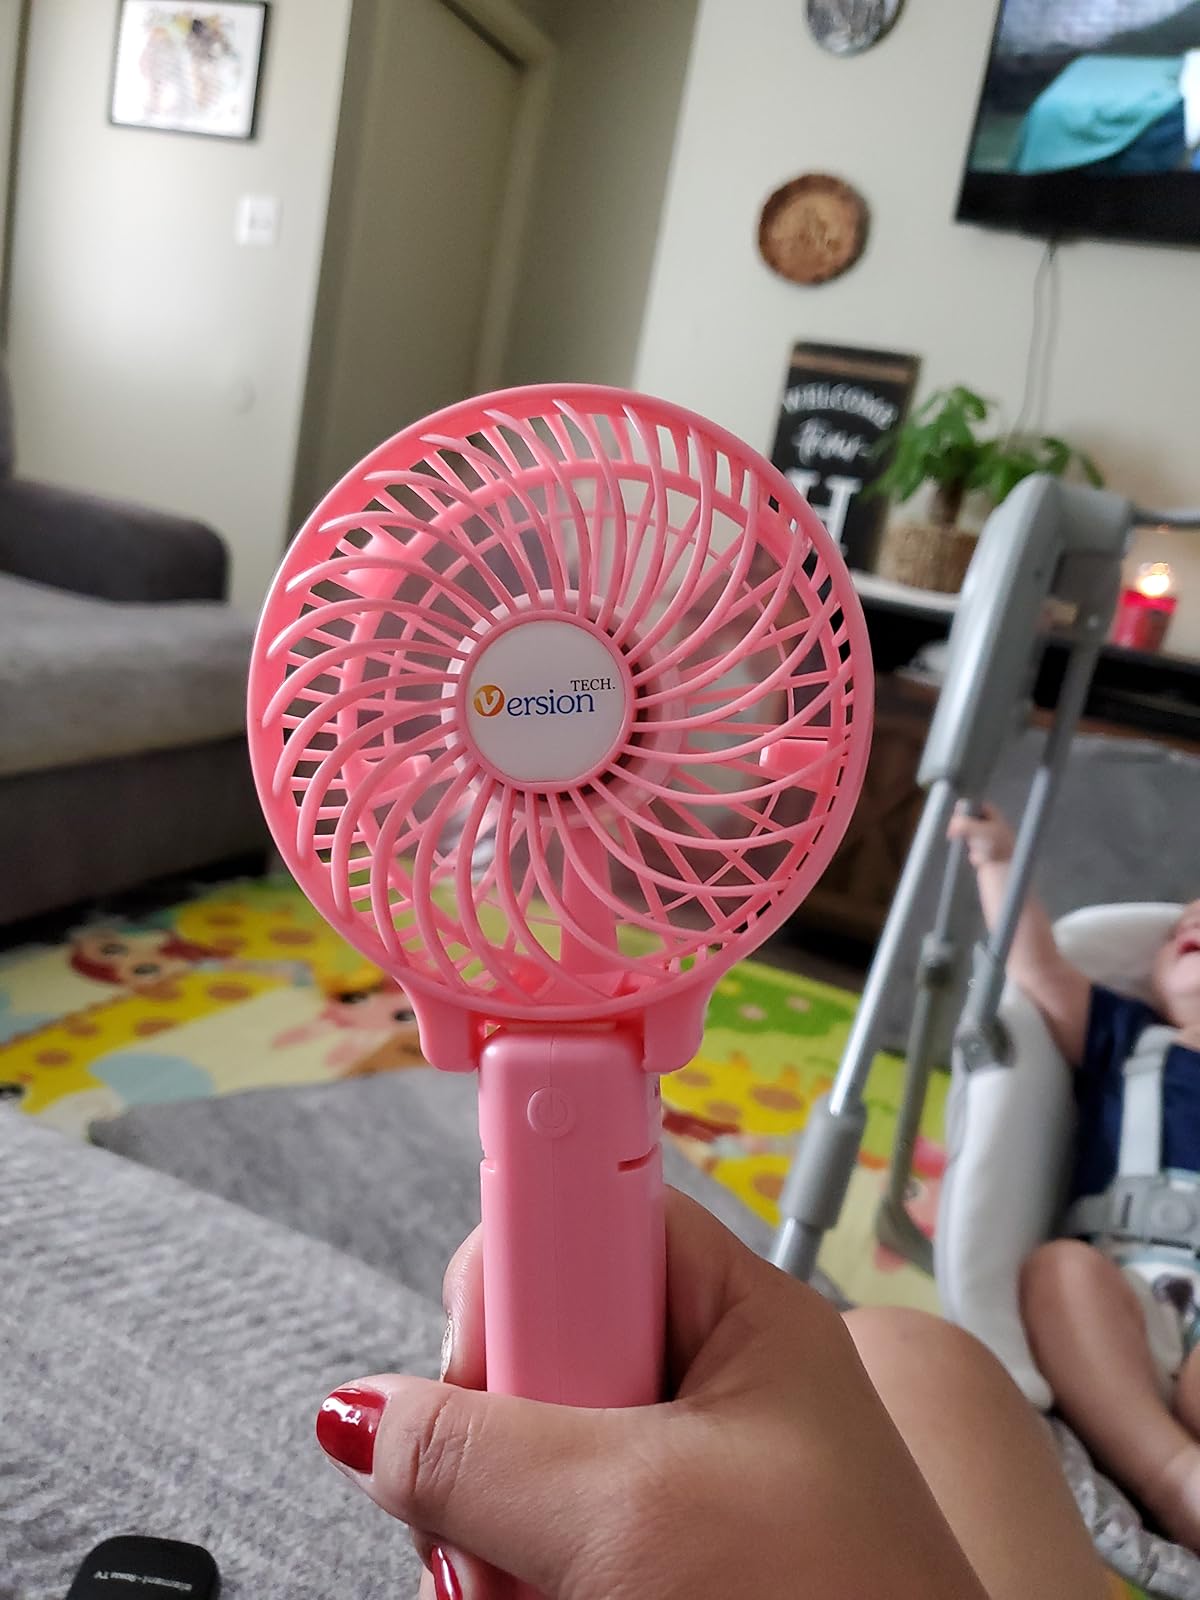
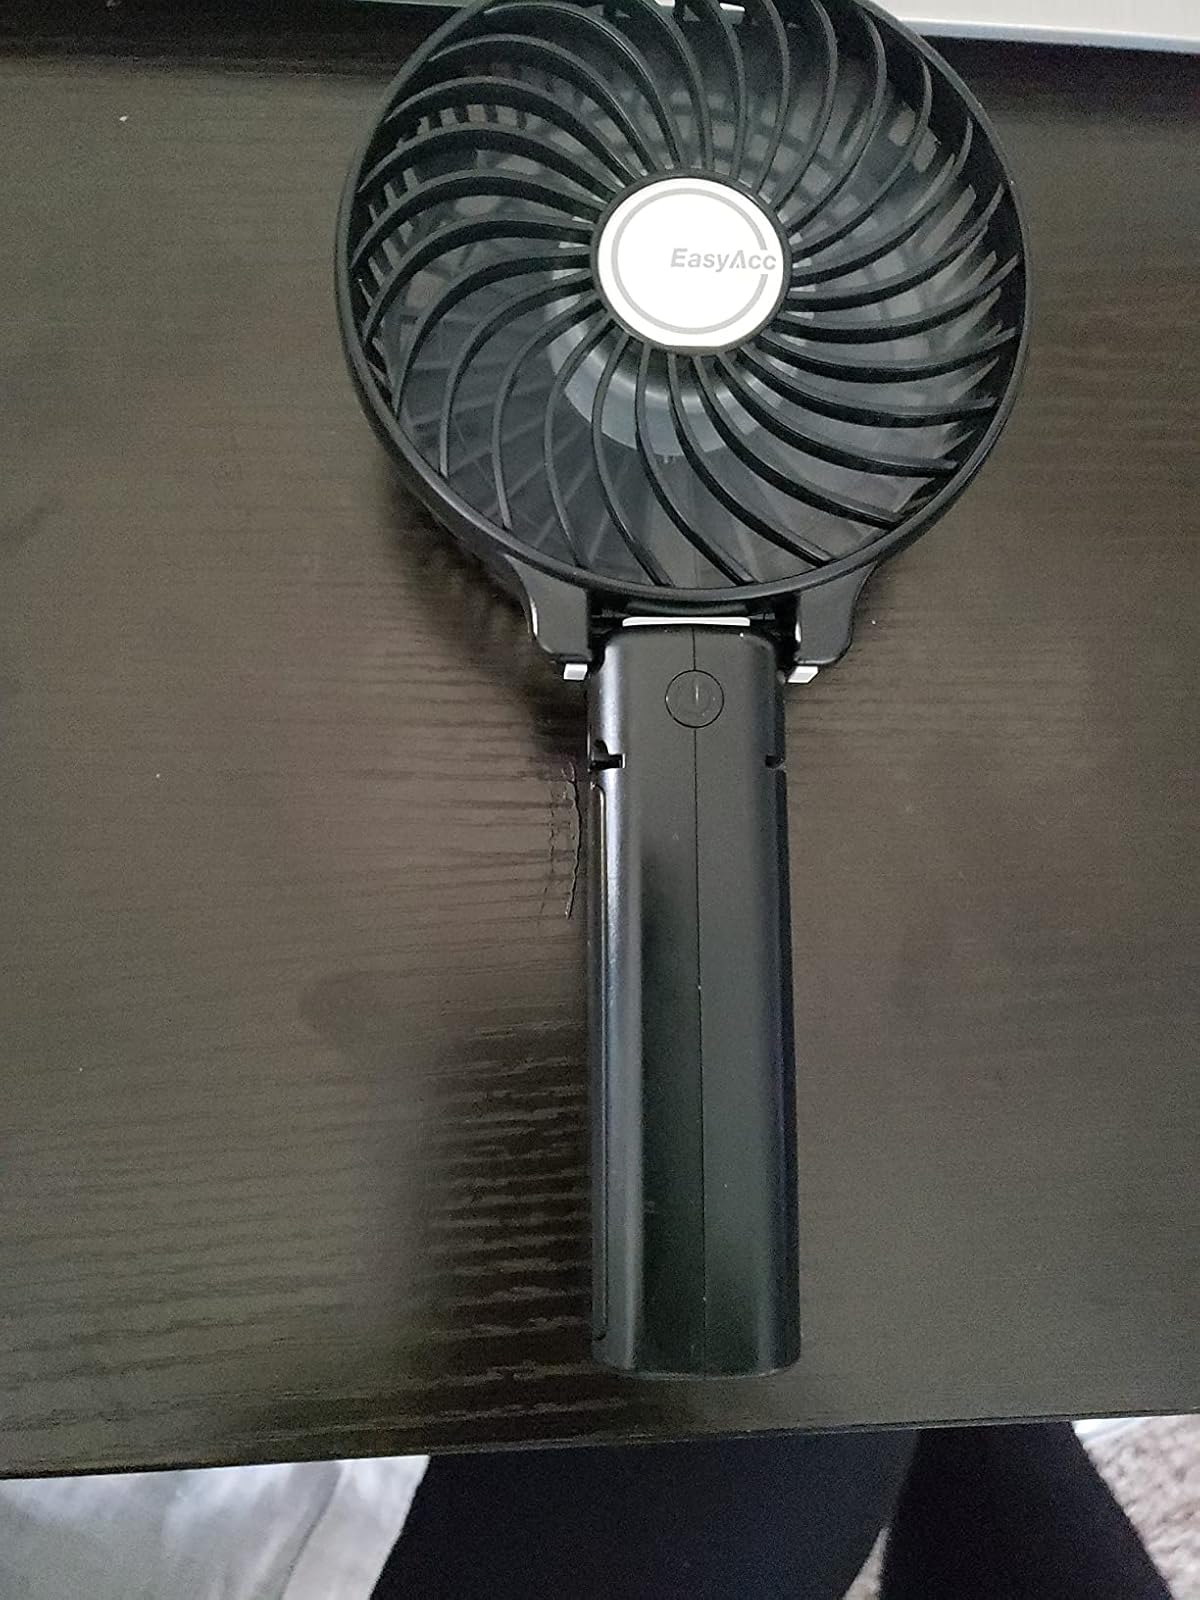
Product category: fan
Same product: no